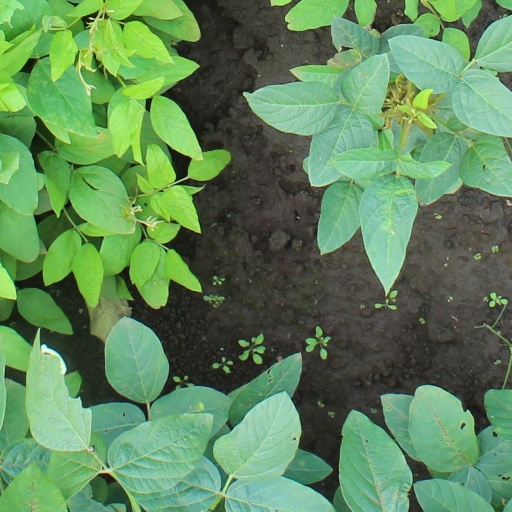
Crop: soybean